Steve Mintz

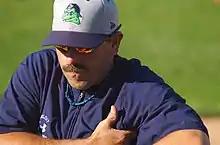
Mintz with the Beloit Snappers in 2007

Stephen Wayne Mintz (born November 24, 1968) is an American former professional baseball pitcher and manager. Mintz played parts of two seasons in Major League Baseball (MLB) for the San Francisco Giants and the Anaheim Angels.